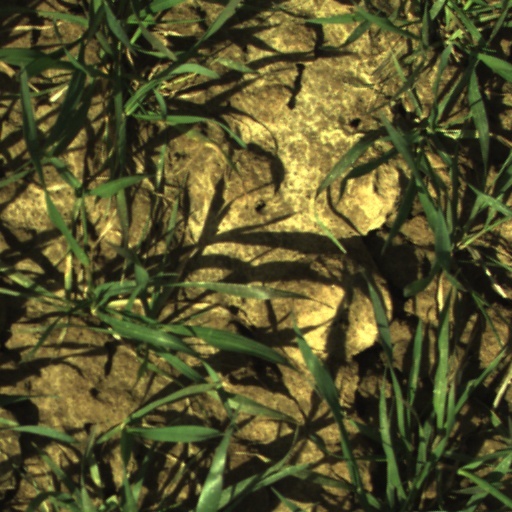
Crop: wheat